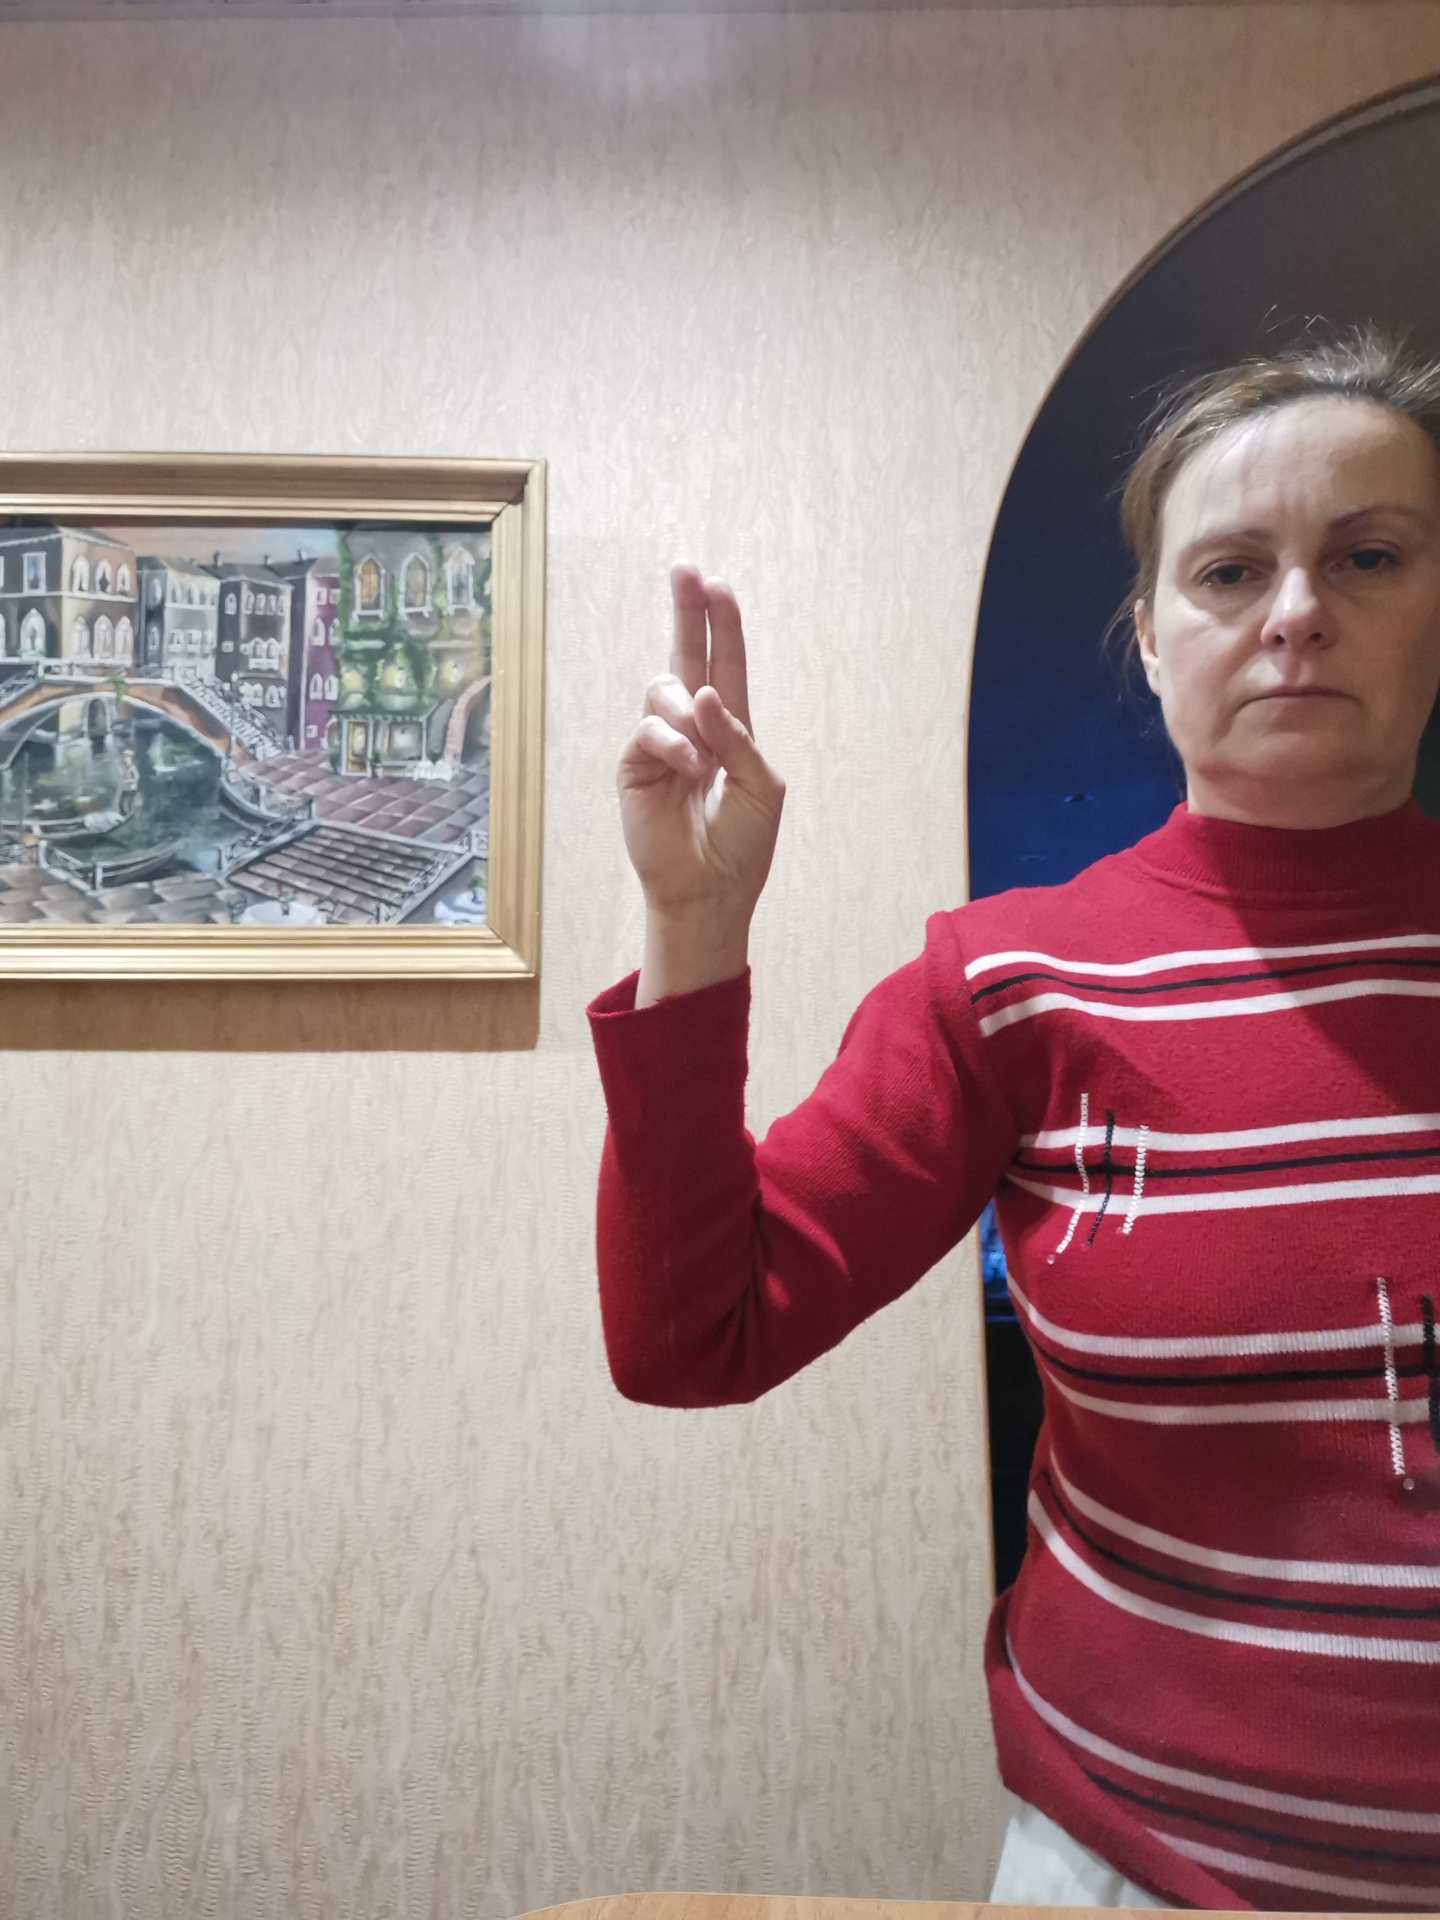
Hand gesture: two_up